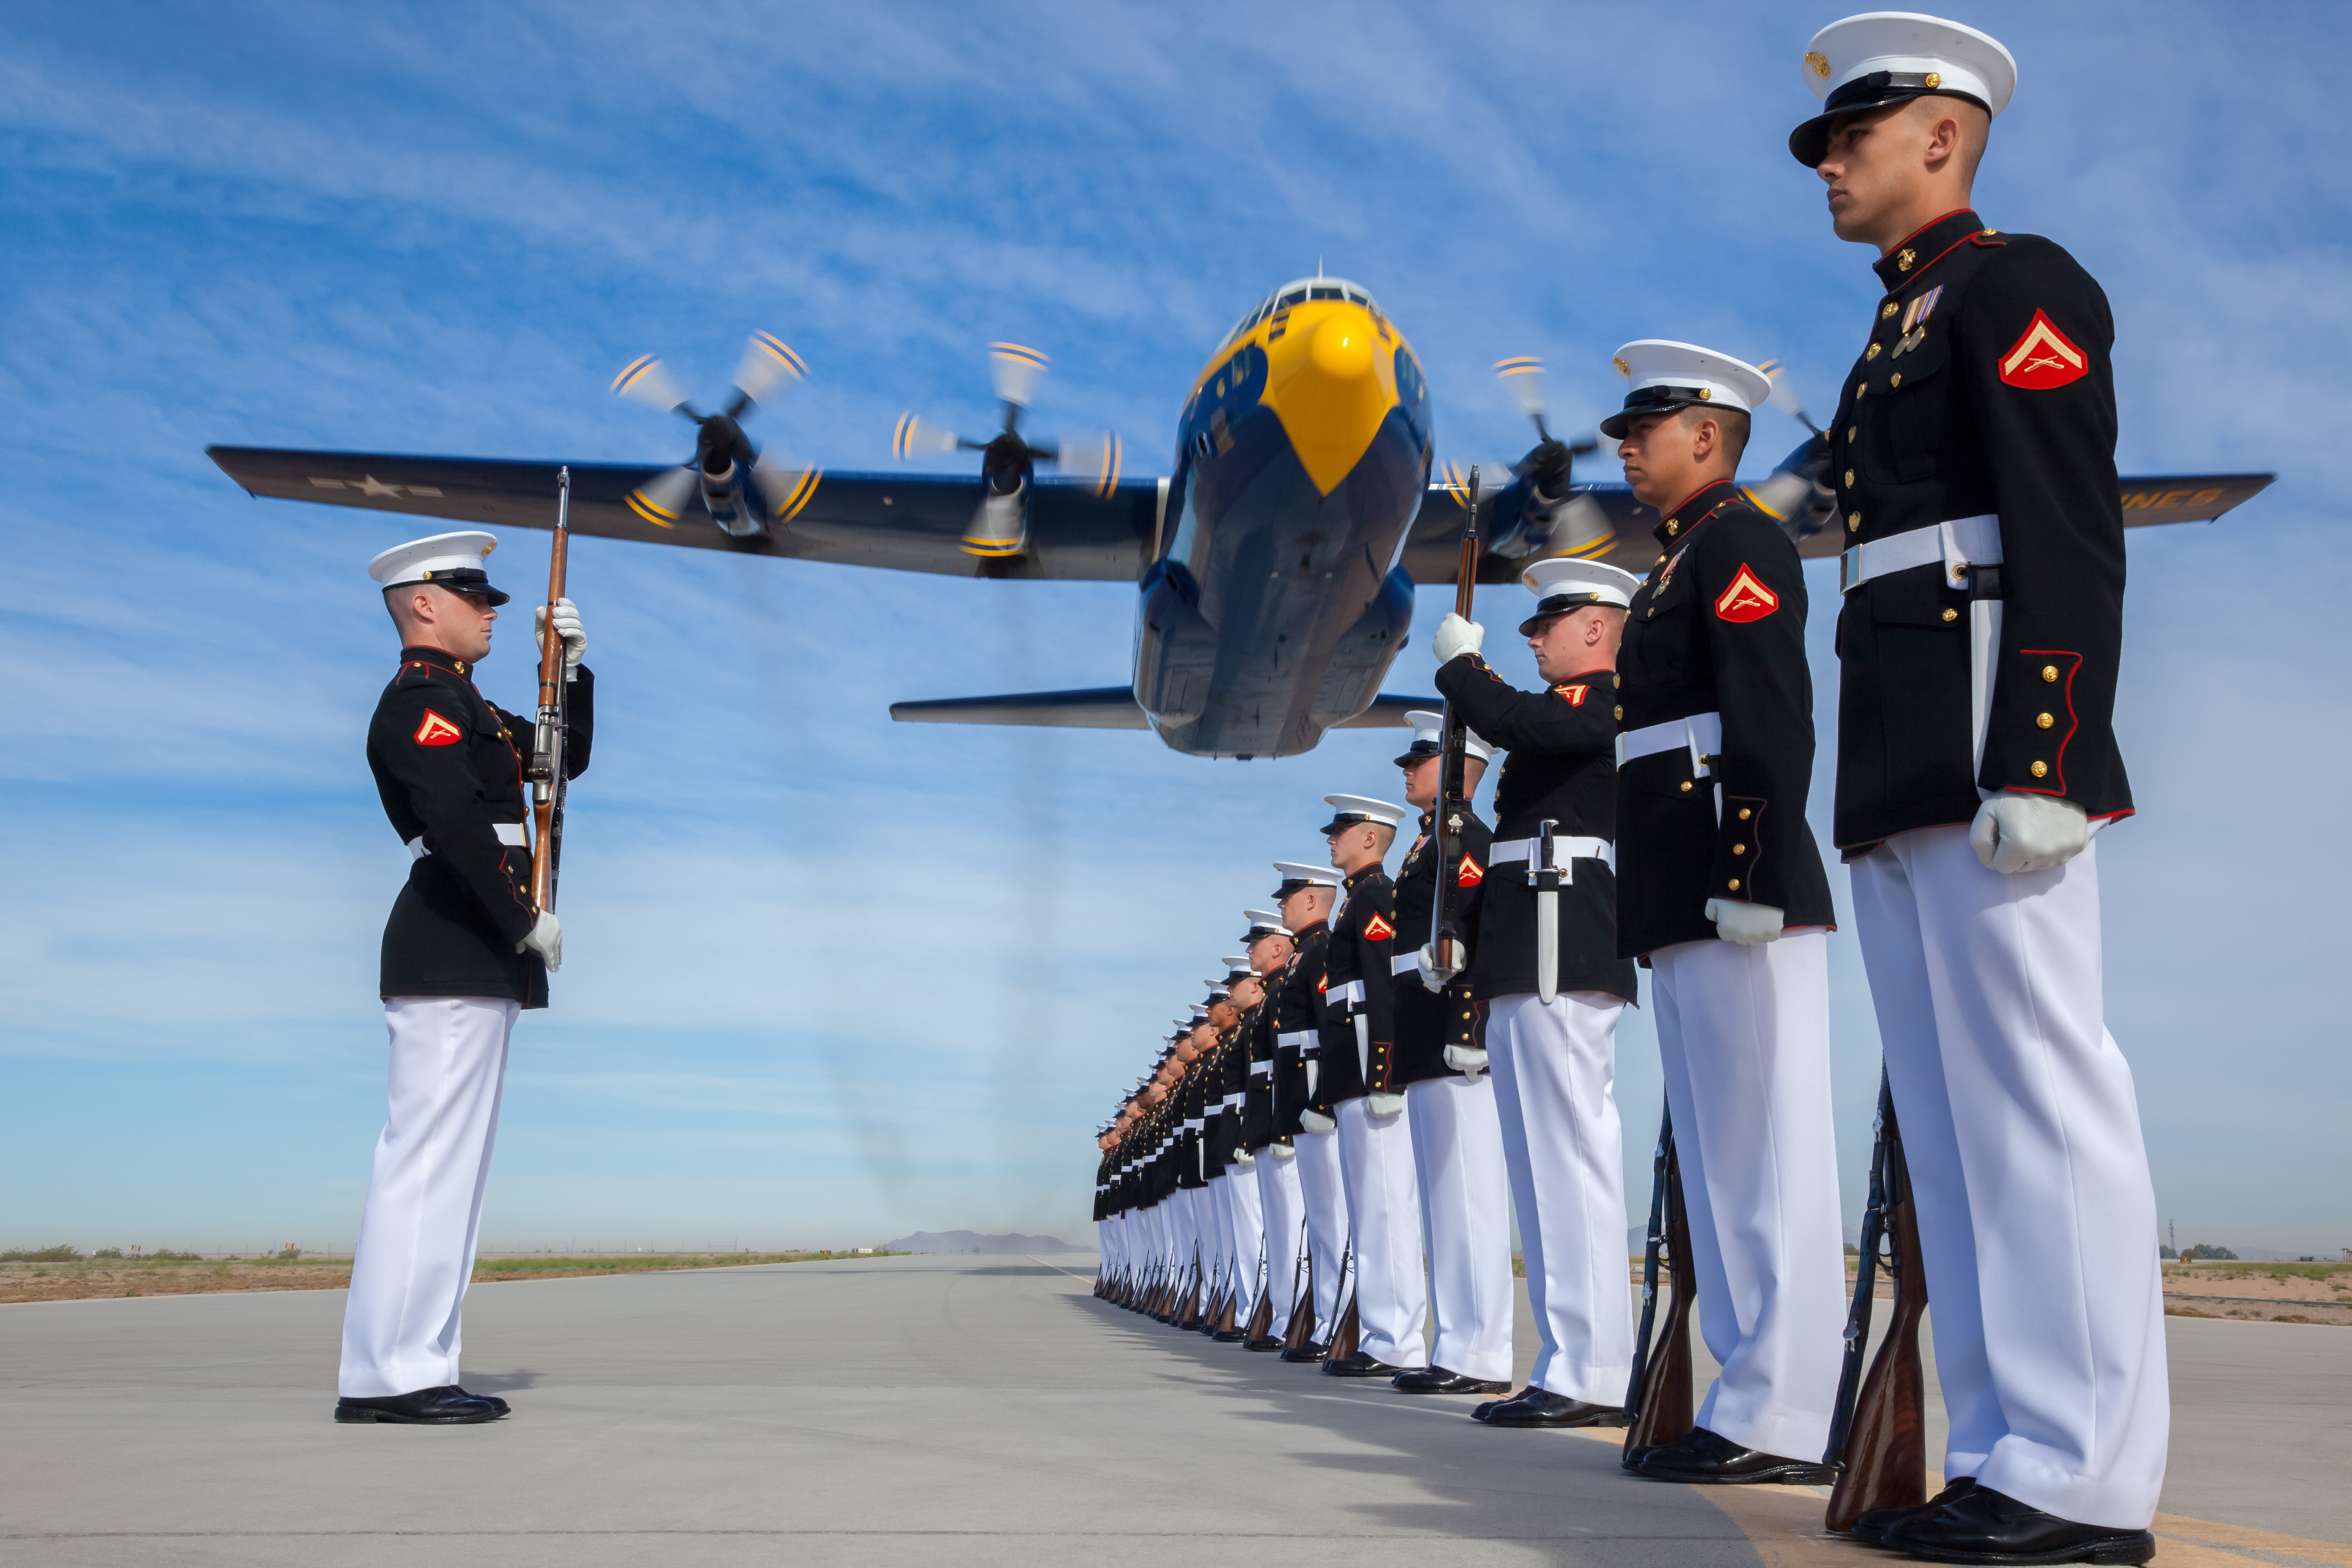
person, aircraft, military, flight, usa, profession, drill, men, cargo, navy, c130, hercules, silent, marines, blue angels, uniforms, air force, demonstration squadron, platoon, atmosphere of earth